Sky position (RA, Dec in degrees): 171.387, 5.114
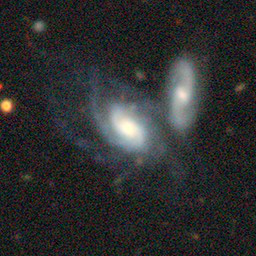
Galaxy morphology: Merging Galaxies